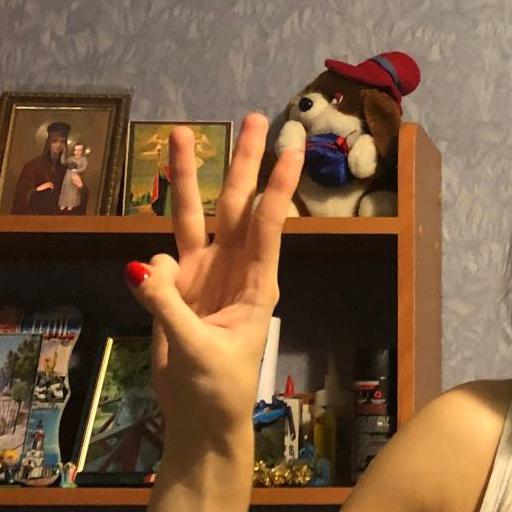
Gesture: three